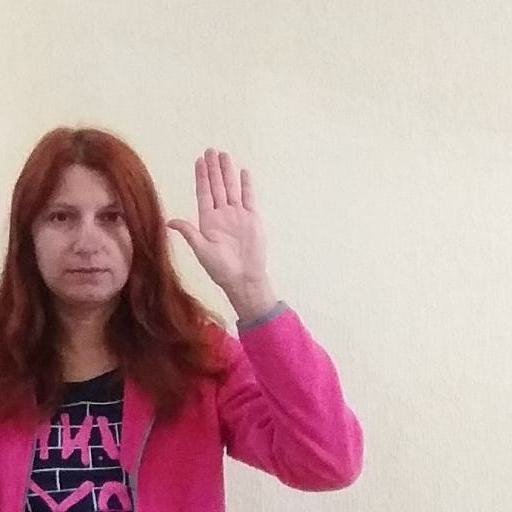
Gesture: stop